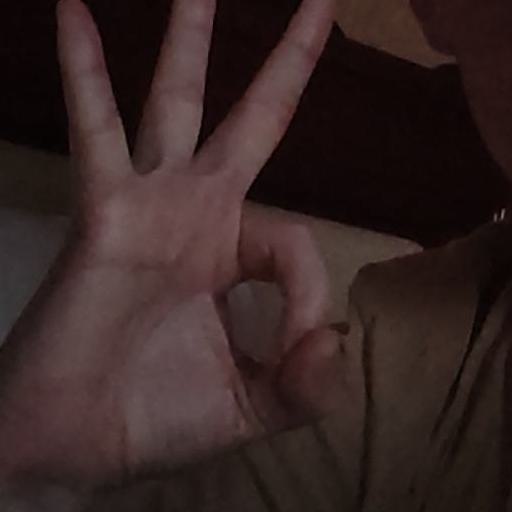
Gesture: ok